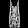
Label: Dress